Xiashu railway station

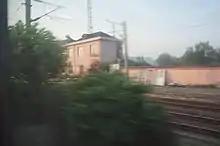
An Image of Xiashu railway station

Xiashu railway station is a railway station of Shanghai-Nanjing Intercity Railway located in Jiangsu, People's Republic of China. As of June 2016, there's no construction plans to start.